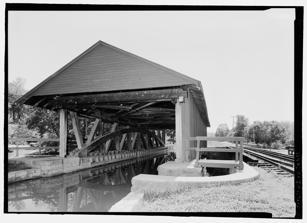
Building: Duck Creek Aqueduct
Country: United States of America
Year built: 1846
United States historic place Duck Creek Aqueduct U.S. National Register of Historic Places U.S. National Historic Landmark U.S. Historic district Contributing property Duck Creek Aqueduct, HAER Photo, 2004 Show map of Indiana Show map of the United States Location Spanning Duck Creek at the Whitewater Canal, Metamora Township, Franklin County, Indiana Coordinates 39°26′46″N 85°07′48″W / 39.44611°N 85.13000°W / 39.44611; -85.13000 Area less than one acre Built 1846 ( 1846 ) , 1868, 1901, 1946-1949 Built by Whitewater Canal Company; Henry C. Moore, Architectural style Burr Through Truss Part of Whitewater Canal Historic District , Metamora Historic District ( ID73000272 , 92001646) NRHP reference No. 14000922 Significant dates Added to NRHP August 25, 2014 Designated NHL August 25, 2014 Designated CP June 13, 1973, December 7, 1992 Duck Creek Aqueduct , also known as the Metamora Aqueduct and Whitewater Canal Aqueduct , is a historic aqueduct carrying the Whitewater Canal over Duck Creek in Metamora Township , Franklin County, Indiana . Built in 1846, it is the only surviving covered wood aqueduct in the United States.  The aqueduct was listed on the National Register of Historic Places and designated a National Historic Landmark in 2014. It is located in the Whitewater Canal Historic District and part of the Metamora Historic District . Description and history The Duck Creek Aqueduct is located on the eastern fringe of the village of Metamora.  The canal is paralleled by Metamora's Main Street as well as railroad tracks.  Due to its wooden construction, the aqueduct closely resembles a traditional covered bridge . It is a single-span Burr through truss aqueduct and measures approximately 90 feet (27 m) long and 25 feet (7.6 m) wide, with a structural height of 25 feet (7.6 m).  The trough carrying the canal is formed out of oak beams and panels, and carries water to a normal depth of 2–3 feet (0.61–0.91 m).  Water management valves and a spillway at the western end of the structure permit regulation of the water level of the canal.  The roof is a 20th-century metal standing seam roof. The original aqueduct was built between 1839 and 1843 as part of the canal's original construction. The present structure was built in 1846, after the original aqueduct was washed out in a flood. It was strengthened in 1868, and repaired in 1901. After abandonment and deterioration, the Duck Creek Aqueduct was restored to its present appearance in 1946–1949.  It has since undergone regular maintenance, including a historically sensitive replacement of the trough in 2005. Covered bridge aqueducts were never particularly common in the United States.  In a nationwide survey conducted for the National Park Service in the 2010s, only ten structures were identified through historic records.  The Duck Creek Aqueduct is the only one of these still standing. See also List of bridges documented by the Historic American Engineering Record in Indiana Metamora, Indiana References